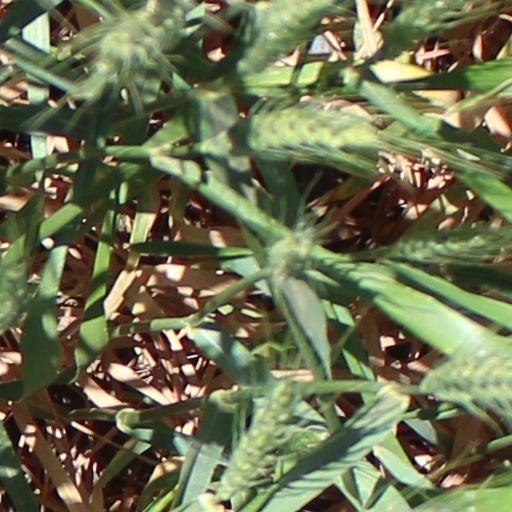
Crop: wheat